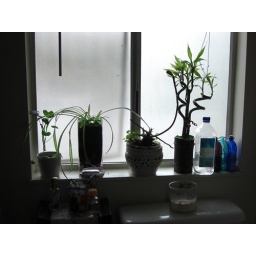
best spot in the window for plants seemed to be the bathroom window &amp;lt;3